Sky position (RA, Dec in degrees): 212.757, -1.321
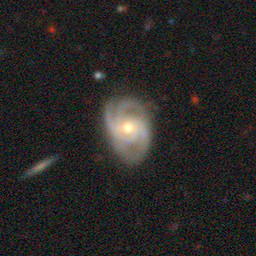
Galaxy morphology: Unbarred Loose Spiral Galaxies